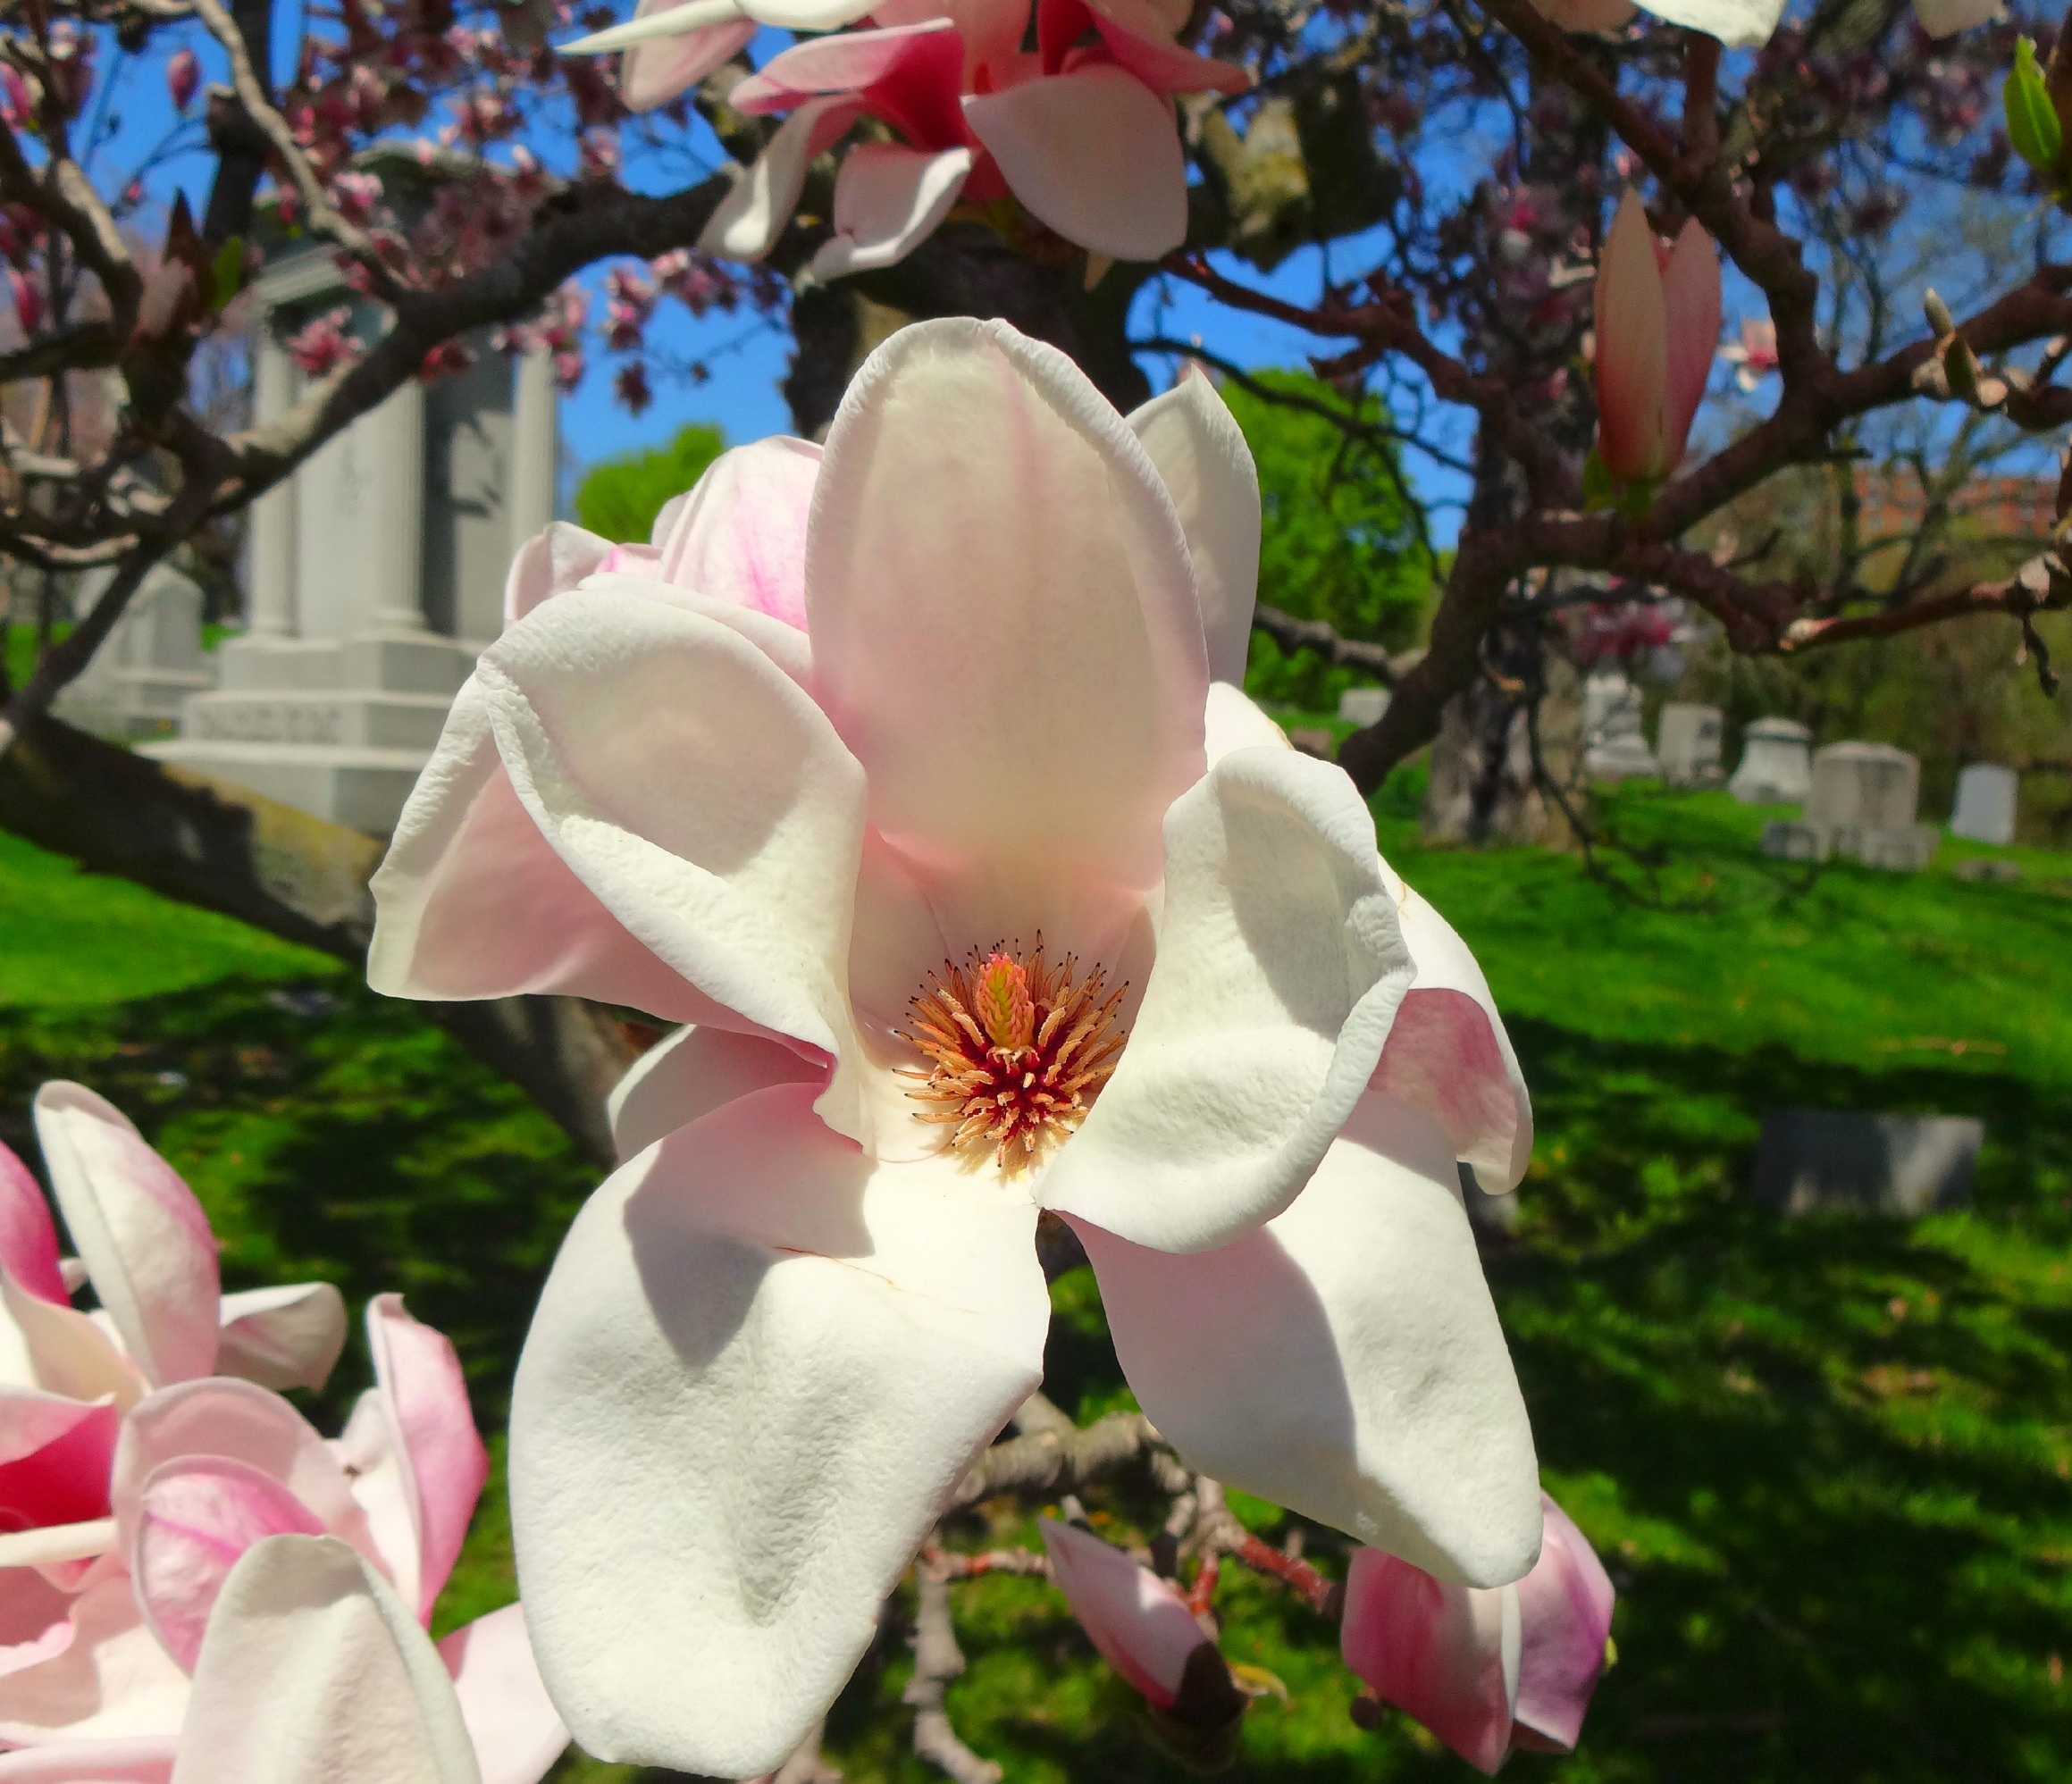
landscape, nature, grass, branch, blossom, plant, flower, petal, bloom, stone, spring, color, botany, cemetery, dead, tombstone, death, flora, outdoors, graveyard, gravestone, magnolia, mausoleum, magnolia tree, flowering plant, land plant